Vicars' Close, Wells

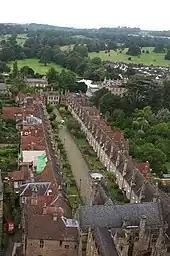
The close seen from the tower of the Wells Cathedral.

The entrance arch into the close comprises a pedestrian gate adjacent to a waggon gate, and has a lierne vault ceiling. The four-centered rere-arches may have been by William Joy or Thomas Witney his predecessor as master mason of the cathedral.